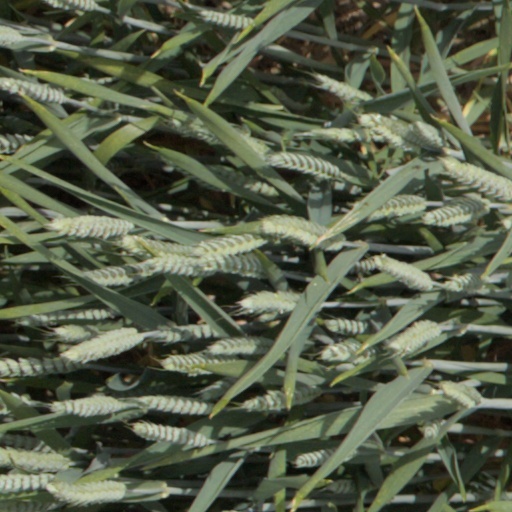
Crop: wheat